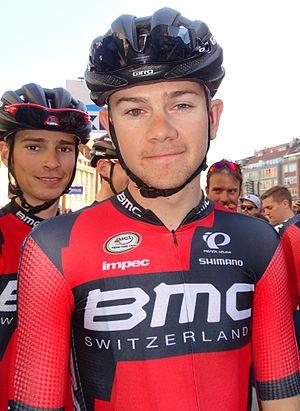
Reportage réalisé le mercredi 15 avril à l'occasion du départ de la Flèche brabançonne 2015 à Louvain, Belgique.
La saison 2015 de l'équipe cycliste BMC Racing est la neuvième de cette équipe.
Campbell Flakemore, né le 6 août 1992 à Hobart, est un coureur cycliste australien, professionnel lors de la saison 2015. Champion du monde du contre-la-montre espoirs en 2014, il met un terme à sa carrière à l'issue de la saison 2015.